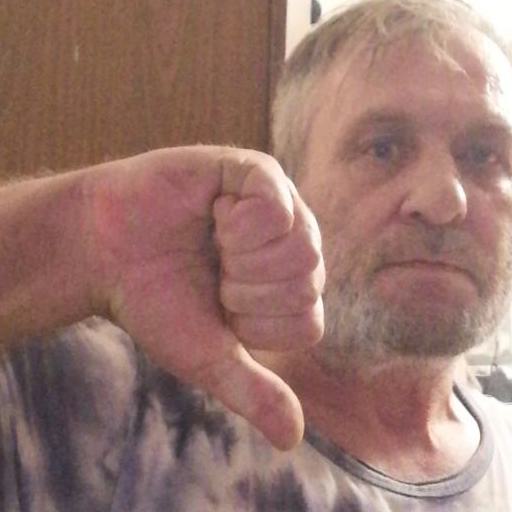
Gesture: dislike